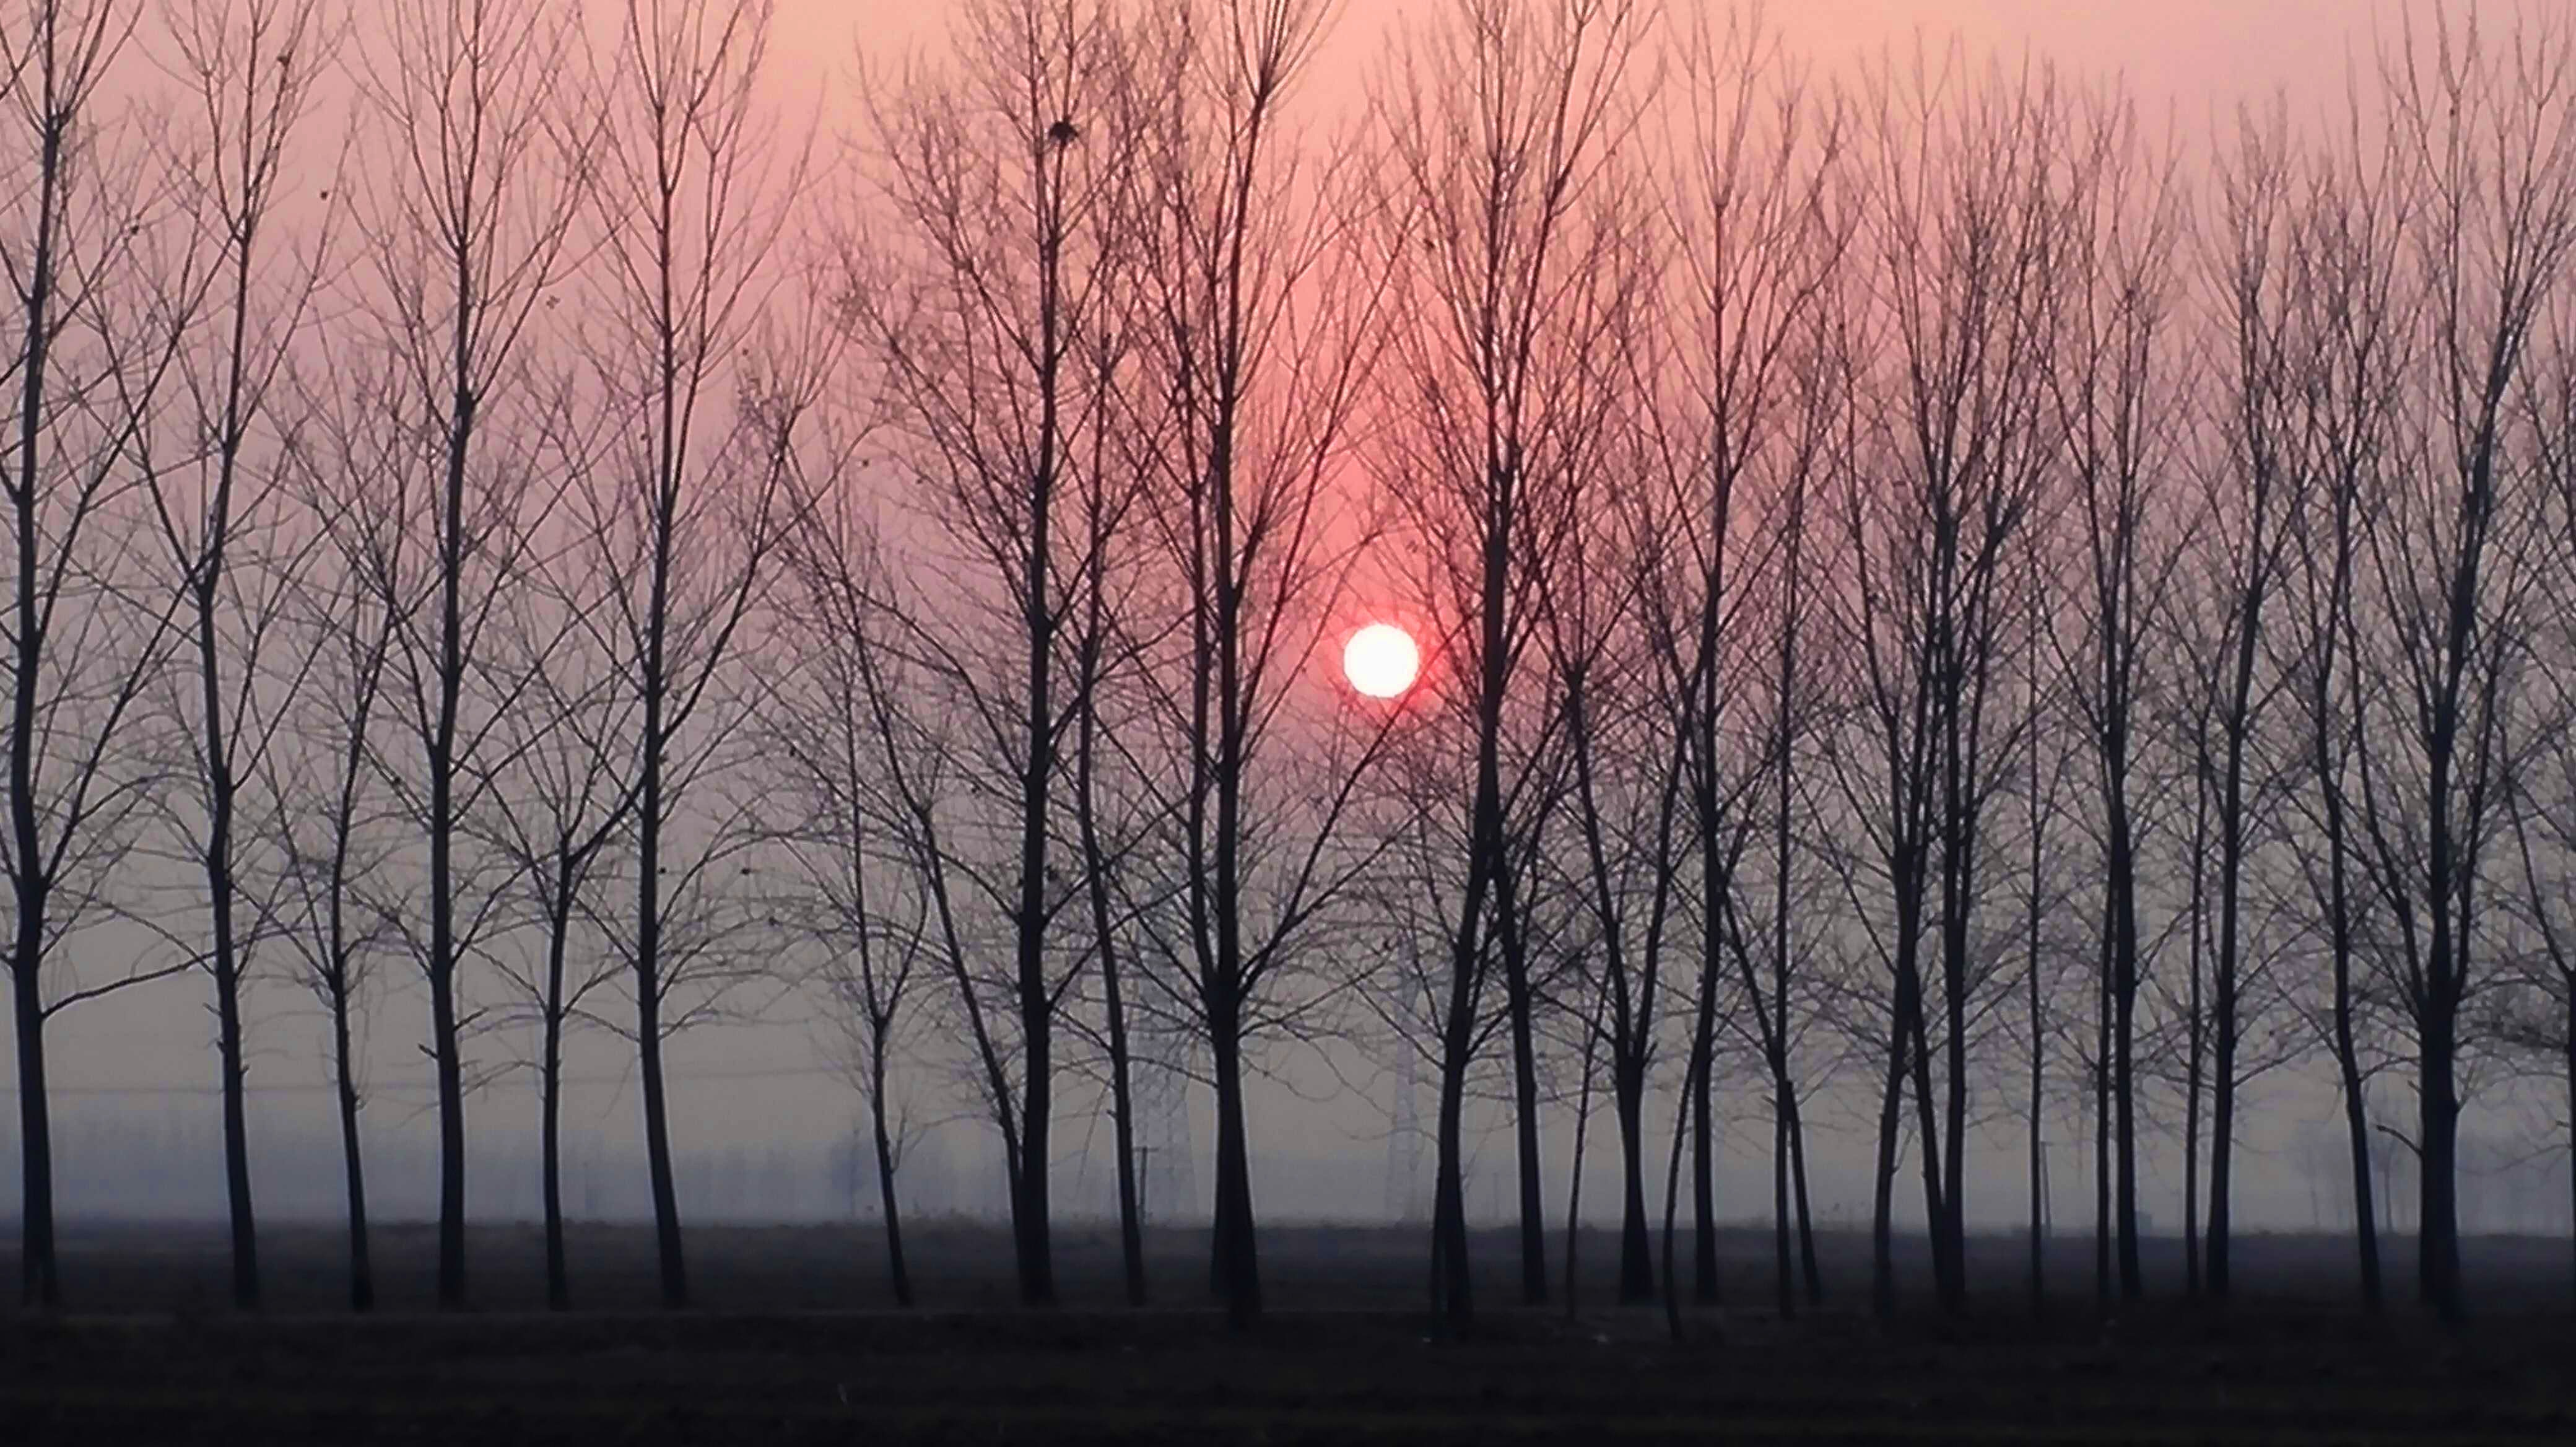
tree, nature, forest, branch, winter, fog, sunrise, sunset, mist, sunlight, morning, frost, dawn, atmosphere, dusk, evening, reflection, weather, season, woods, atmospheric phenomenon, woody plant